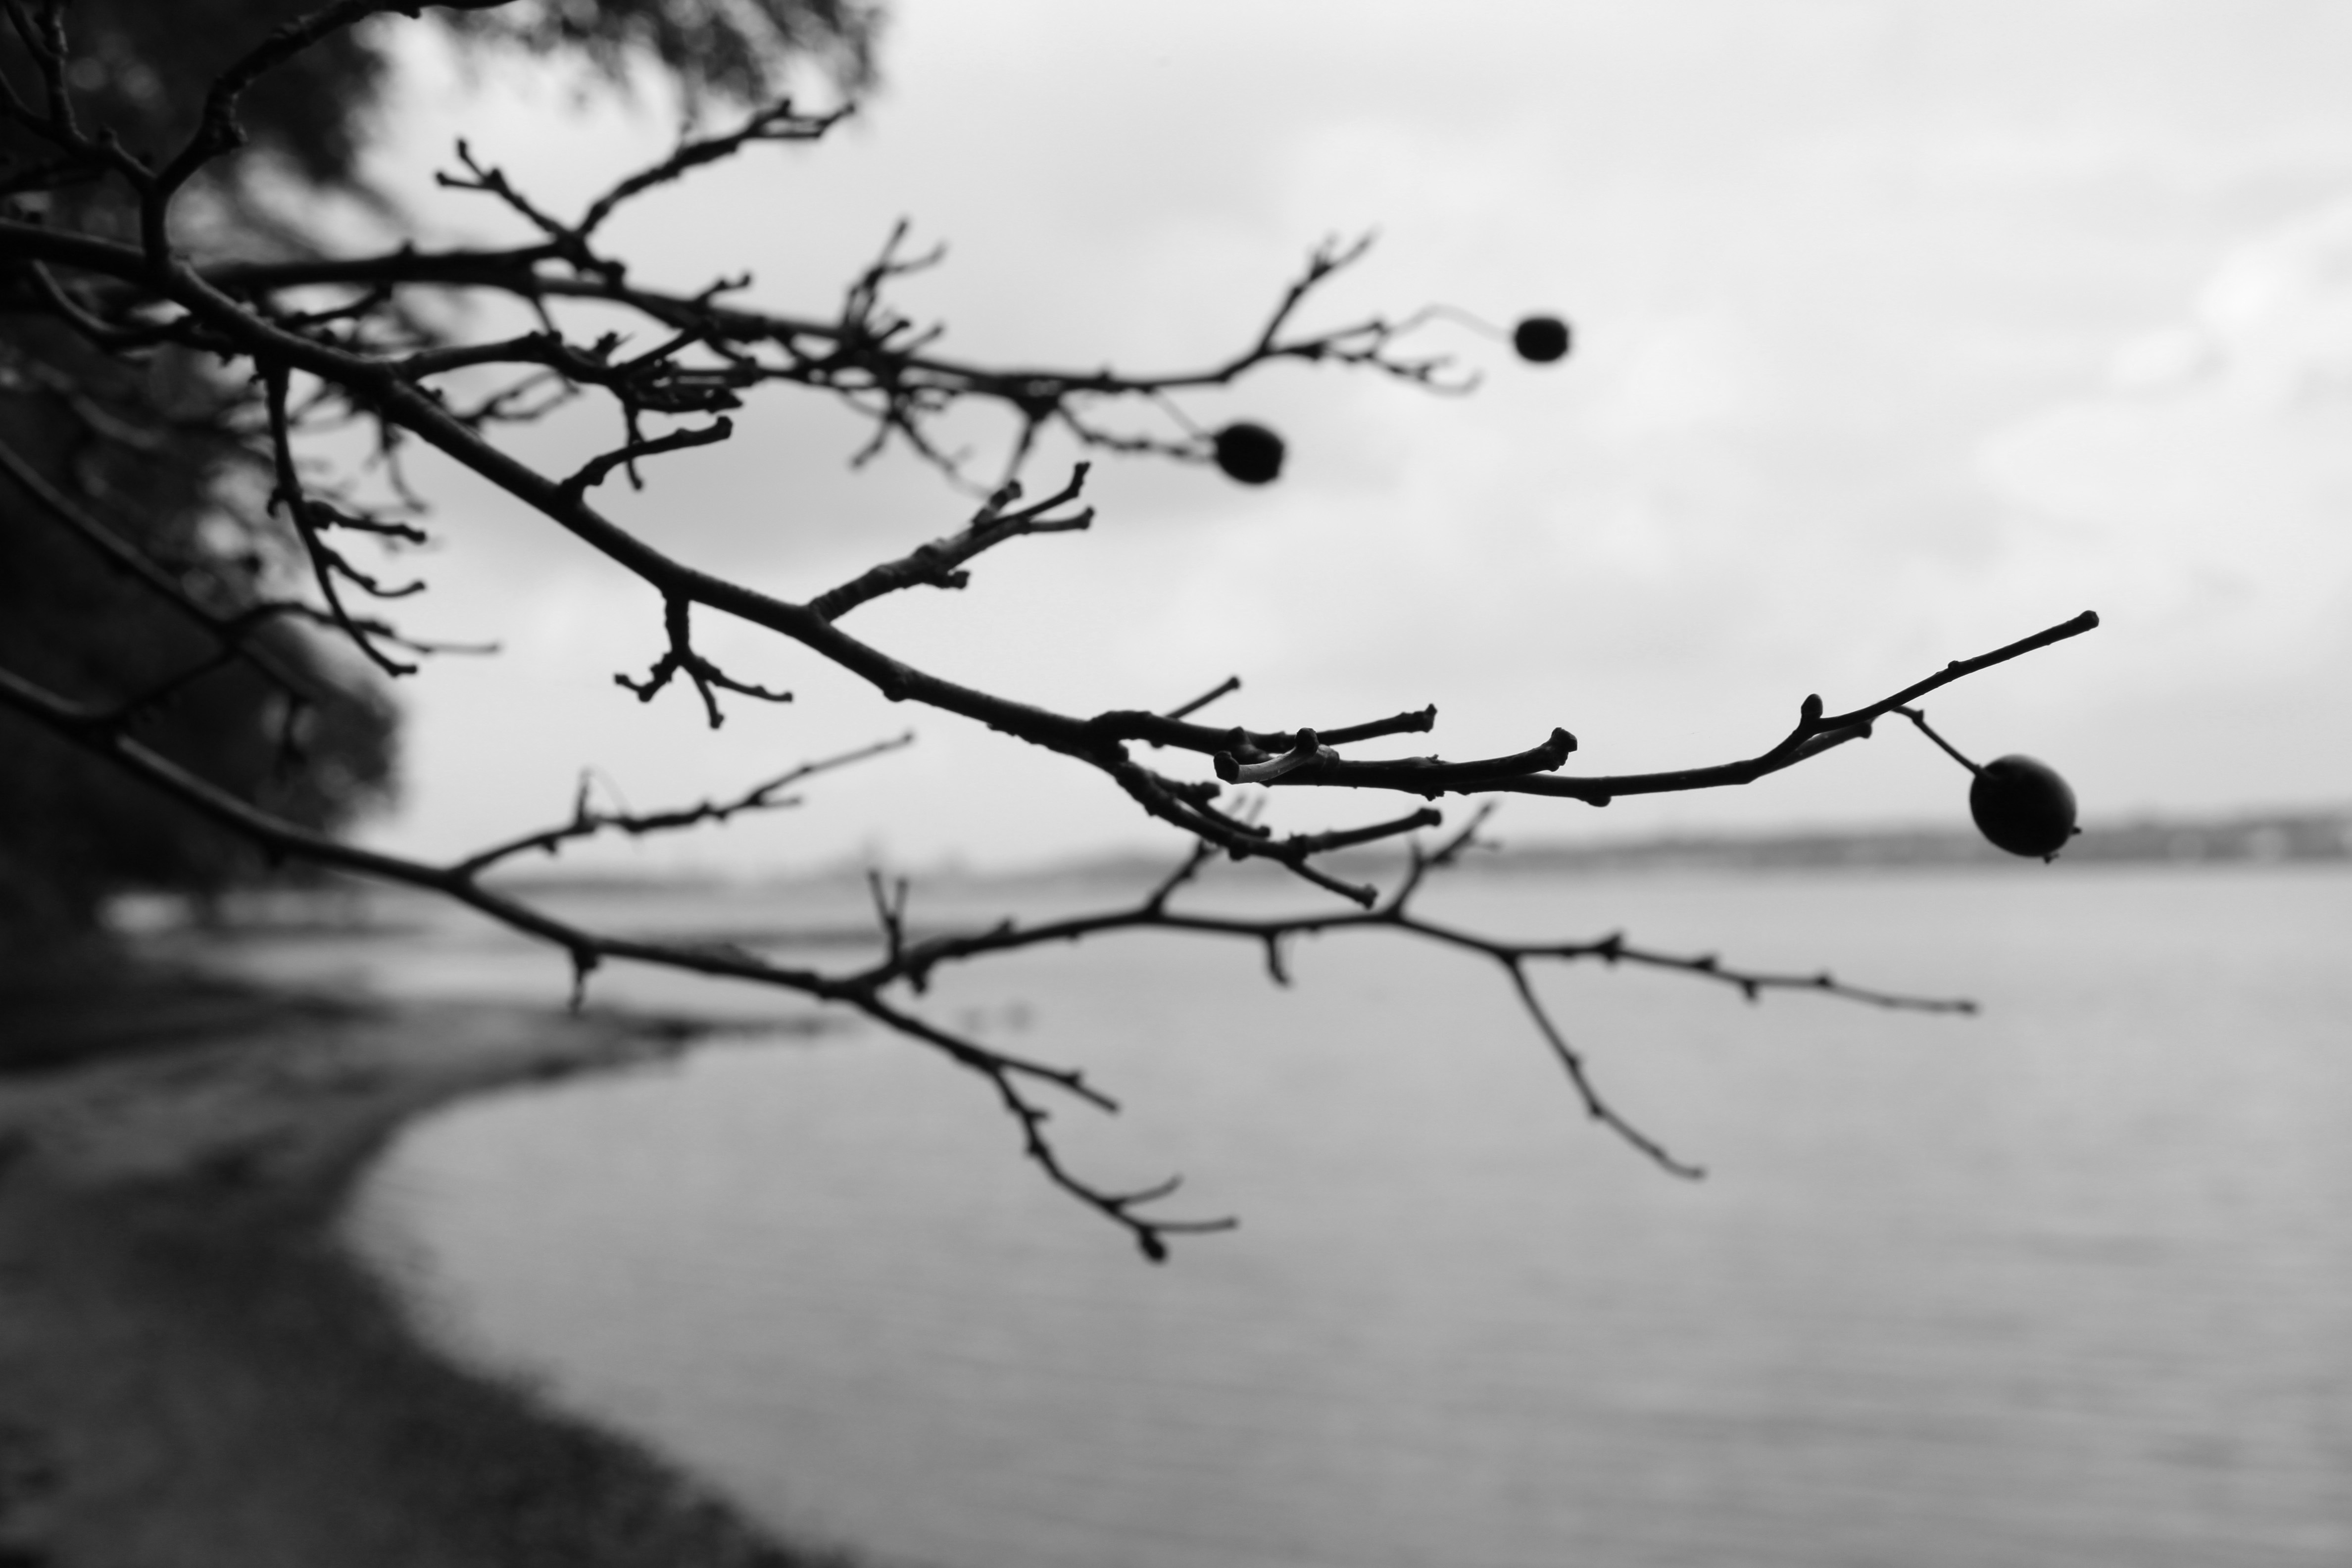
branch, black and white, plant, flower, monochrome, cherry blossom, twig, monochrome photography